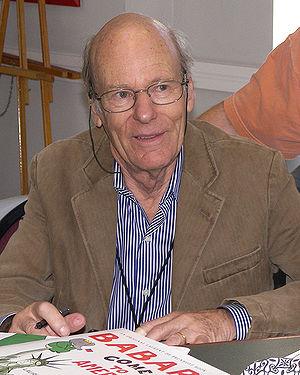
Laurent de Brunhoff est un auteur et illustrateur français, né le 30 août 1925 à Paris.